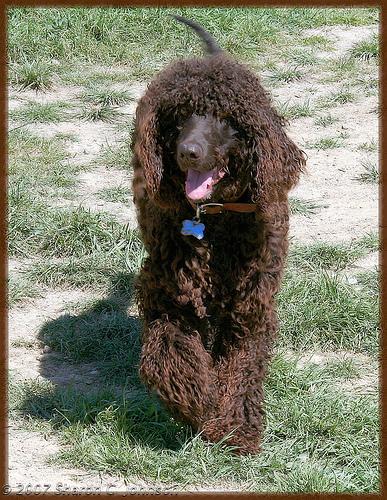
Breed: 219-n000066-Irish_water_spaniel